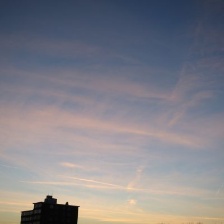
Cloud type: Contrail